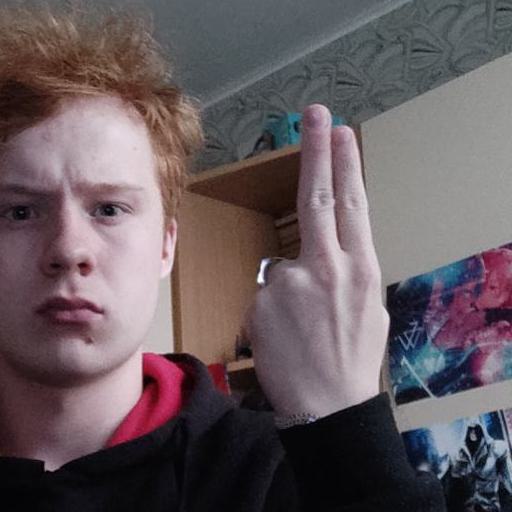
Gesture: two_up_inverted